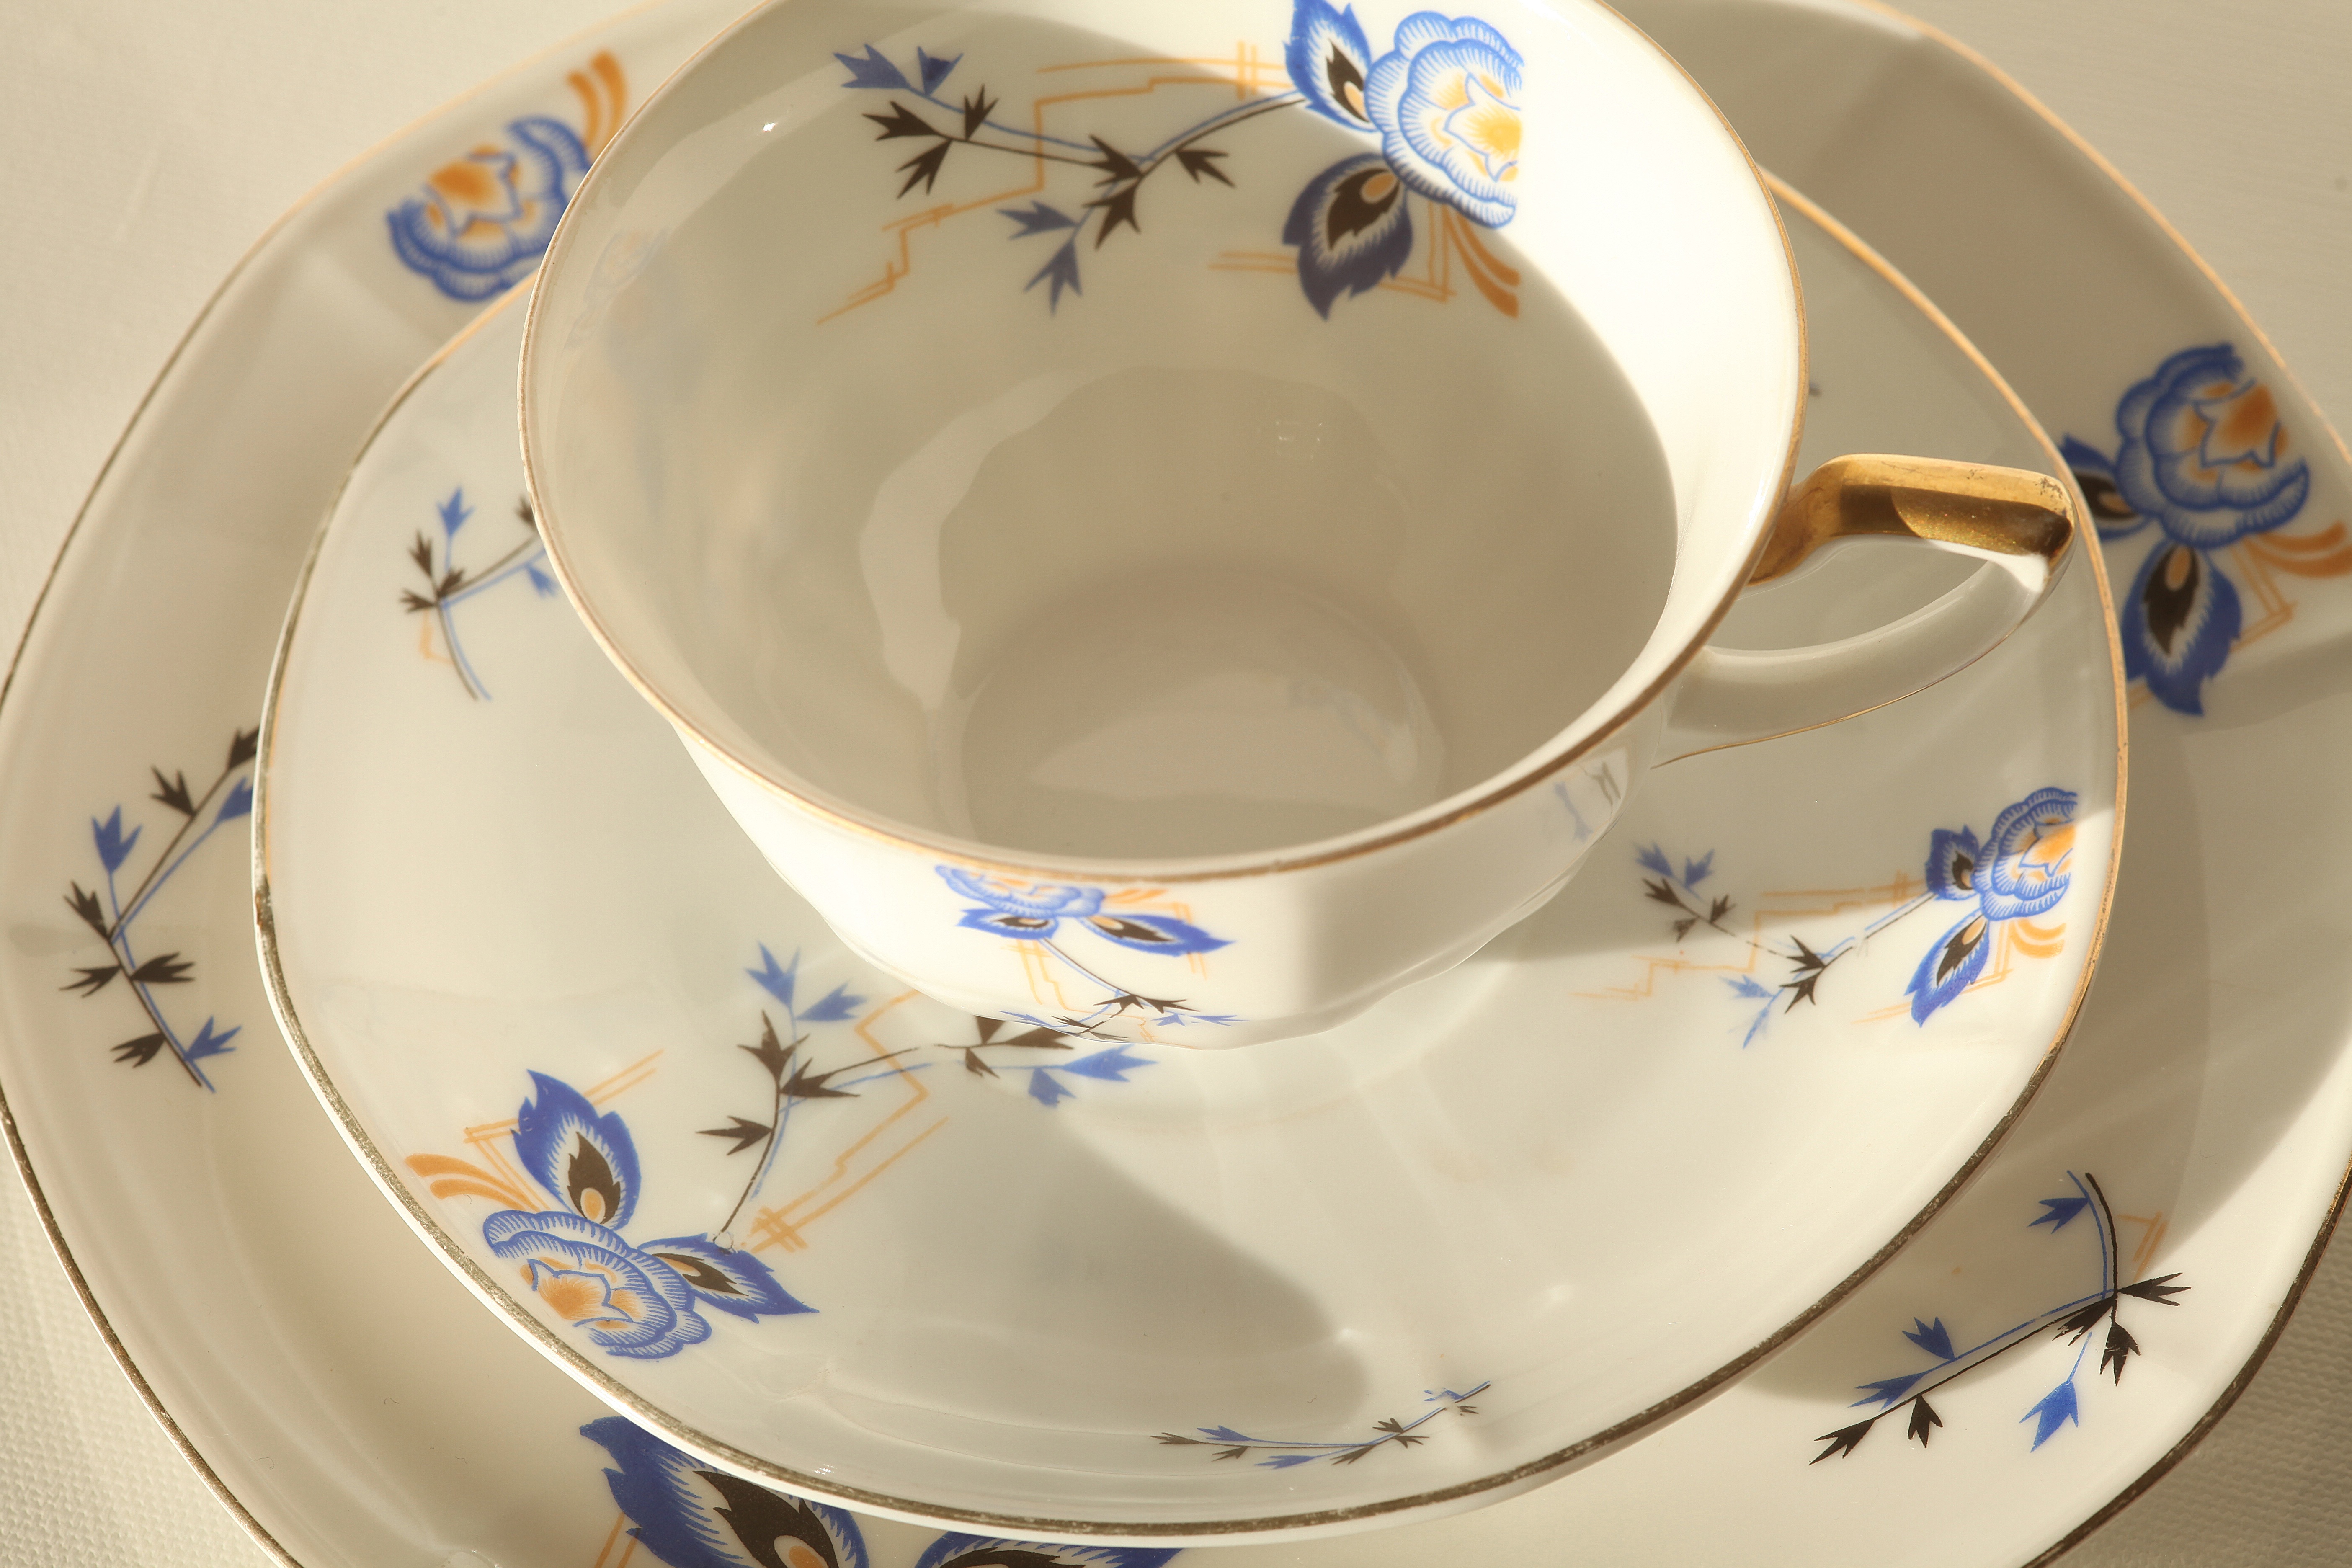
old, saucer, plate, romance, decor, tableware, porcelain, cover, coffee mugs, builds, henkel, tea party, dishware, display case, blue and white porcelain, serveware, schnack